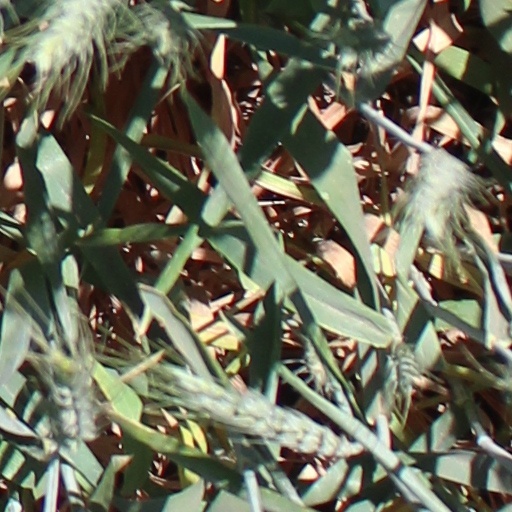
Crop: wheat